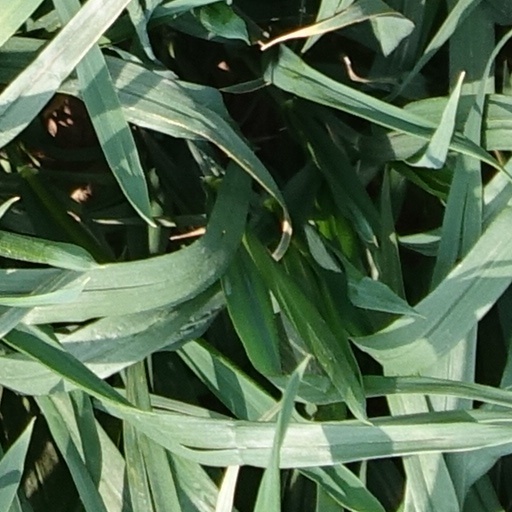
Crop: wheat